Ella Hayward

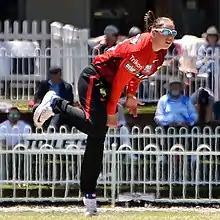
Hayward bowling for Melbourne Renegades during WBBL07

Ella Hayward (born 8 September 2003) is an Australian cricketer who plays for the Melbourne Renegades in the Women's Big Bash League (WBBL) and Victoria in the Women's National Cricket League (WNCL). She played in eight matches for the Renegades in the 2020–21 Women's Big Bash League season. She made her Victoria debut on 18 March 2021, scoring four runs and bowling three overs for 19.